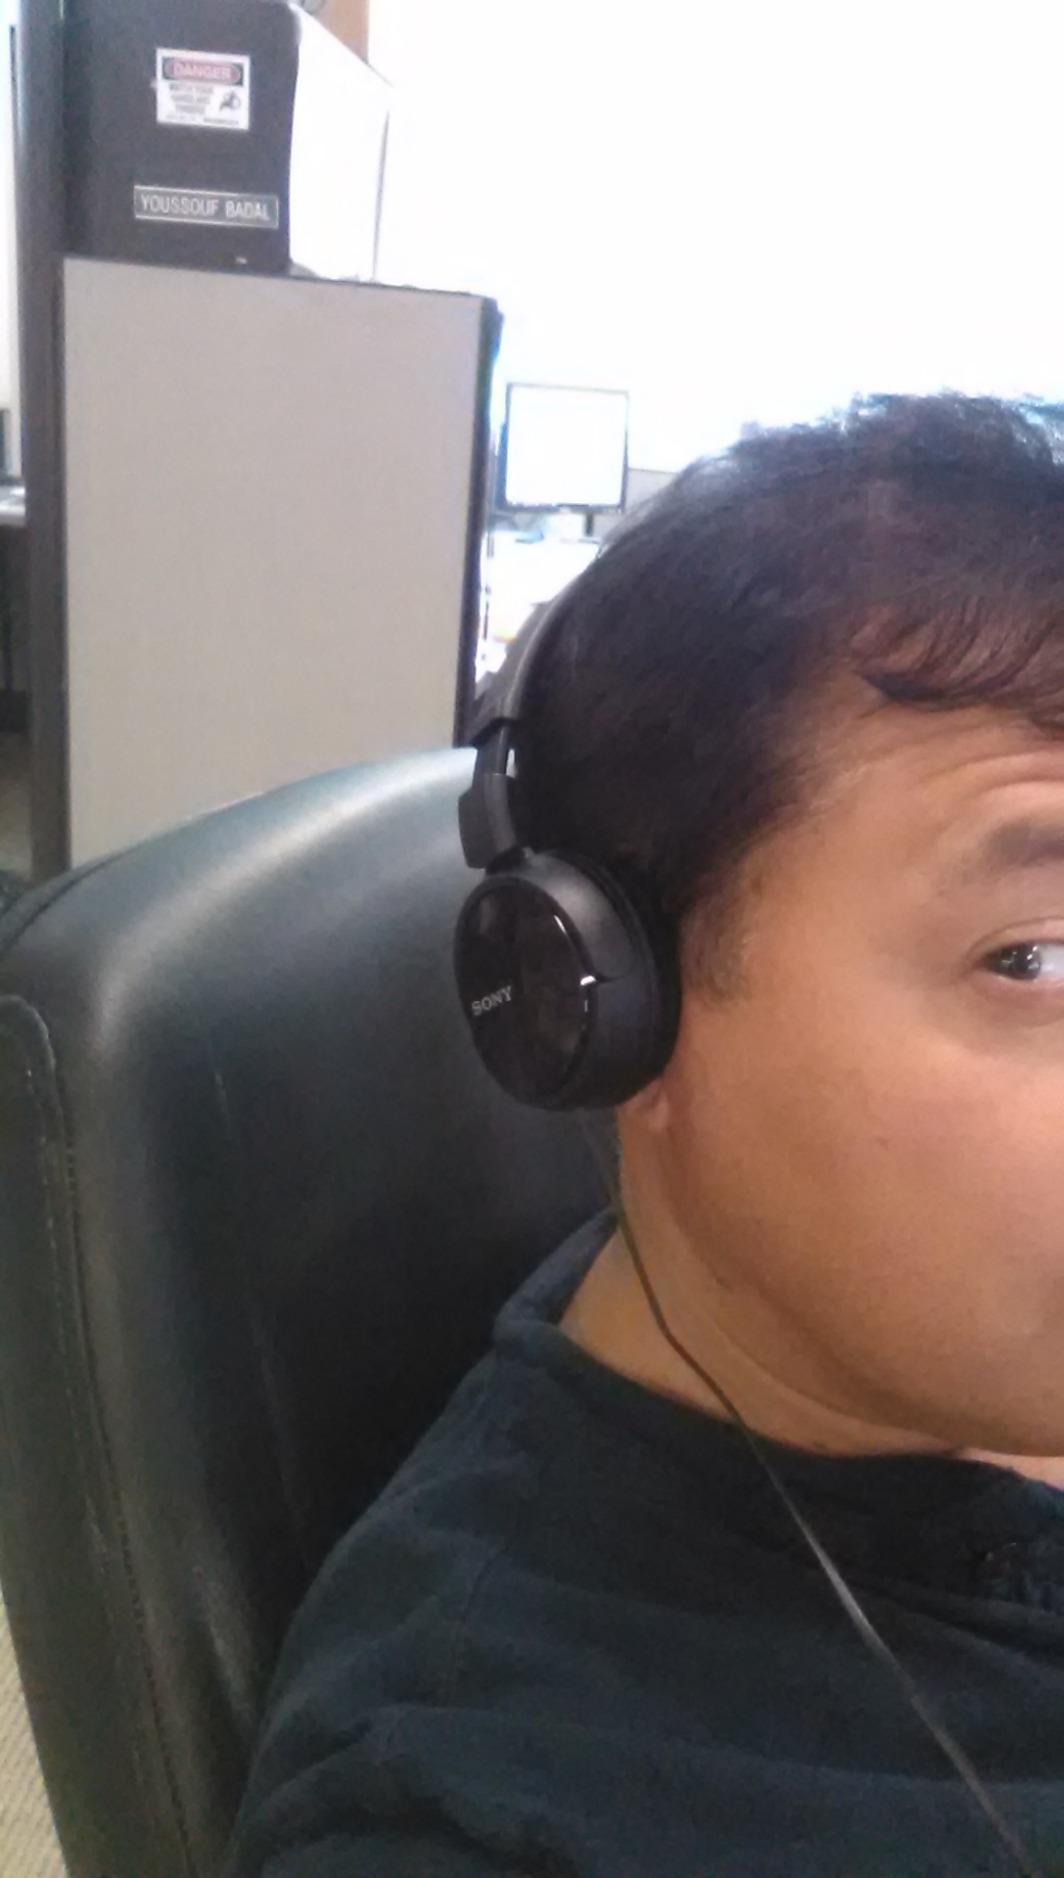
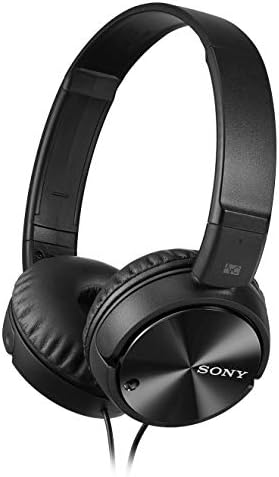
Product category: headphones
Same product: yes